Ai-Ai delas Alas

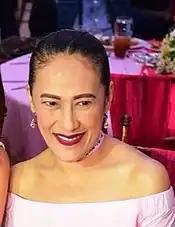
Delas Alas in 2017

Delas Alas started her career on GMA Network back in 1991, as a host of Saturday late-night musical variety show "RSVP", with Dawn Zulueta and Ariel Ureta. Delas Alas co-hosted GMA noontime shows "Lunch Date" (1991–93), "" (1993–95) and "Eat Bulaga!" (2000). She was a member of the cast of GMA sitcoms "Ibang Klase" with Joey De Leon, Jessa Zaragoza, Mark Anthony Fernandez and Aiza Seguerra in 1997–98, and "1 for 3" with Vic Sotto and Rosanna Roces between 1999 and 2001.